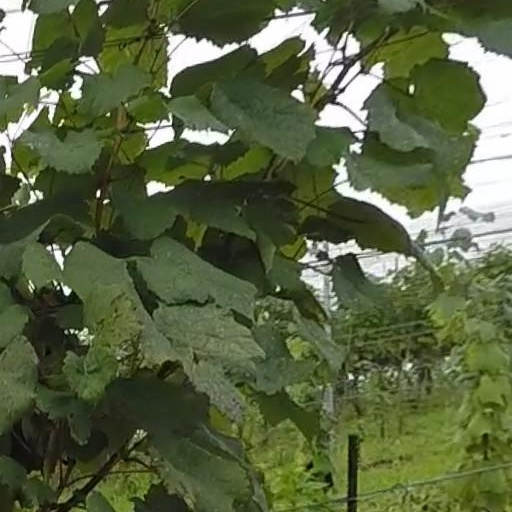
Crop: grape